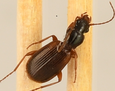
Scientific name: Cymindis neglecta
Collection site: Bartlett Experimental Forest NEON (BART), plot BART_068